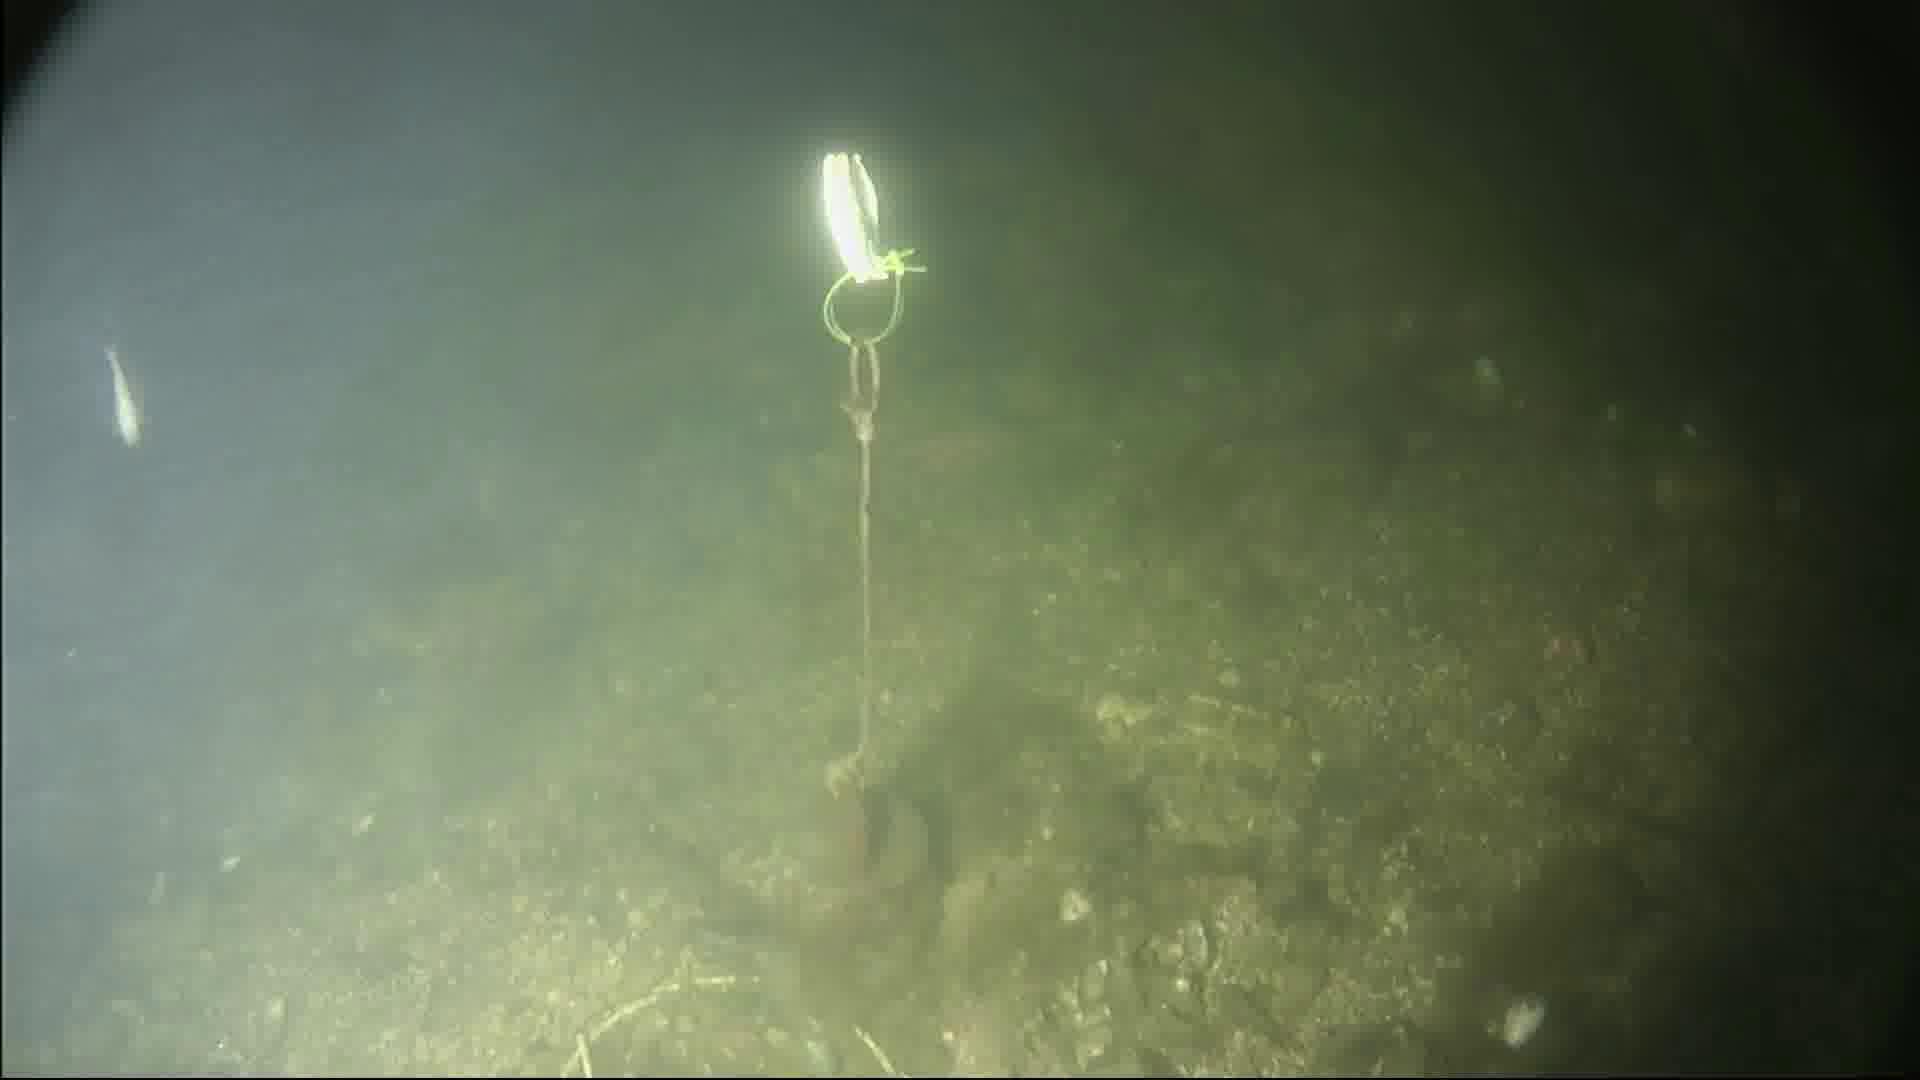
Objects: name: small_fish